National Hockey League

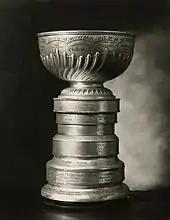
The Stanley Cup in 1930, several years after it became the "de facto" championship trophy for the NHL

The NHL replaced the NHA as one of the leagues that competed for the Stanley Cup, an interleague competition at the time. Toronto won the first NHL title, and then defeated the Vancouver Millionaires of the Pacific Coast Hockey Association (PCHA) for the 1918 Stanley Cup. The Canadiens won the league title in 1919, but the series in the Stanley Cup Final against the PCHA's Seattle Metropolitans was abandoned due to the Spanish Flu epidemic. In 1924, Montreal won their first Stanley Cup as a member of the NHL. The Hamilton Tigers won the regular season title in 1924–25, but refused to play in the championship series unless they were given a C$200 bonus. The league refused and declared the Canadiens the league champion after they defeated the Toronto St. Patricks (formerly the Arenas) in the two-game, total-goals NHL championship series. Montreal was then defeated by the Victoria Cougars of the Western Canada Hockey League (WCHL) in 1925. It was the last time a non-NHL team won the trophy, as the Stanley Cup became the "de facto" NHL championship in 1926, after the WCHL ceased operation.